Eşref Apak

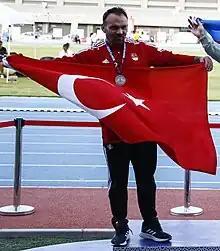
Eşref Apak in 2022

Eşref Apak (born 3 January 1982 in Kalecik, Ankara) is a Turkish hammer thrower. Apak was a member of Fenerbahçe Athletics in Istanbul then transferred to Enkaspor, where he was coached by Artun Talay. The tall athlete at was a student of physical education and sports at Gazi University in Ankara.